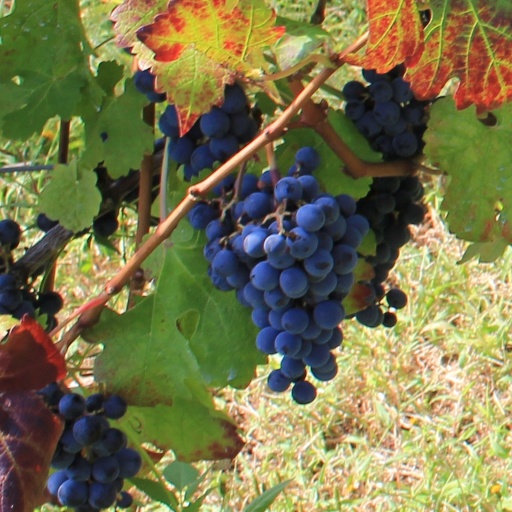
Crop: grape